Brevinema andersonii

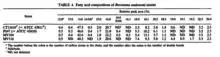

"Brevinema andersonii" can be readily identified by enzyme analysis and SDS-PAGE, or fatty acid composition data. An enzyme analysis of "B. andersonii" showed activity with butyrate, valerate, caproate, caprylate, nonanoate, caprate, esterase lipase, alkaline phosphatase, acid phosphatase, and β-glucuronidase. The fatty acid composition mainly consists of myristic acid (14:0), palmitic acid (16:0), and oleic acid (18:l), and smaller amounts of stearic acid (18:1) and linoleic acid (18:2). There were low levels, less than 1%, of other fatty acids detected. "B. andersonii" was found to be catalase negative.